Exhibition, Saskatoon

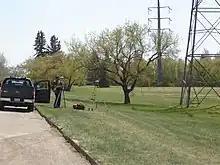
Surveyor

For many years, the community was known by the name Bellevue, and this is how it was listed in the Henderson's Directory up until as late as the 1940s.